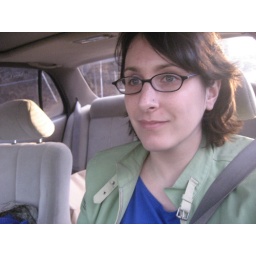
in the car at a red light